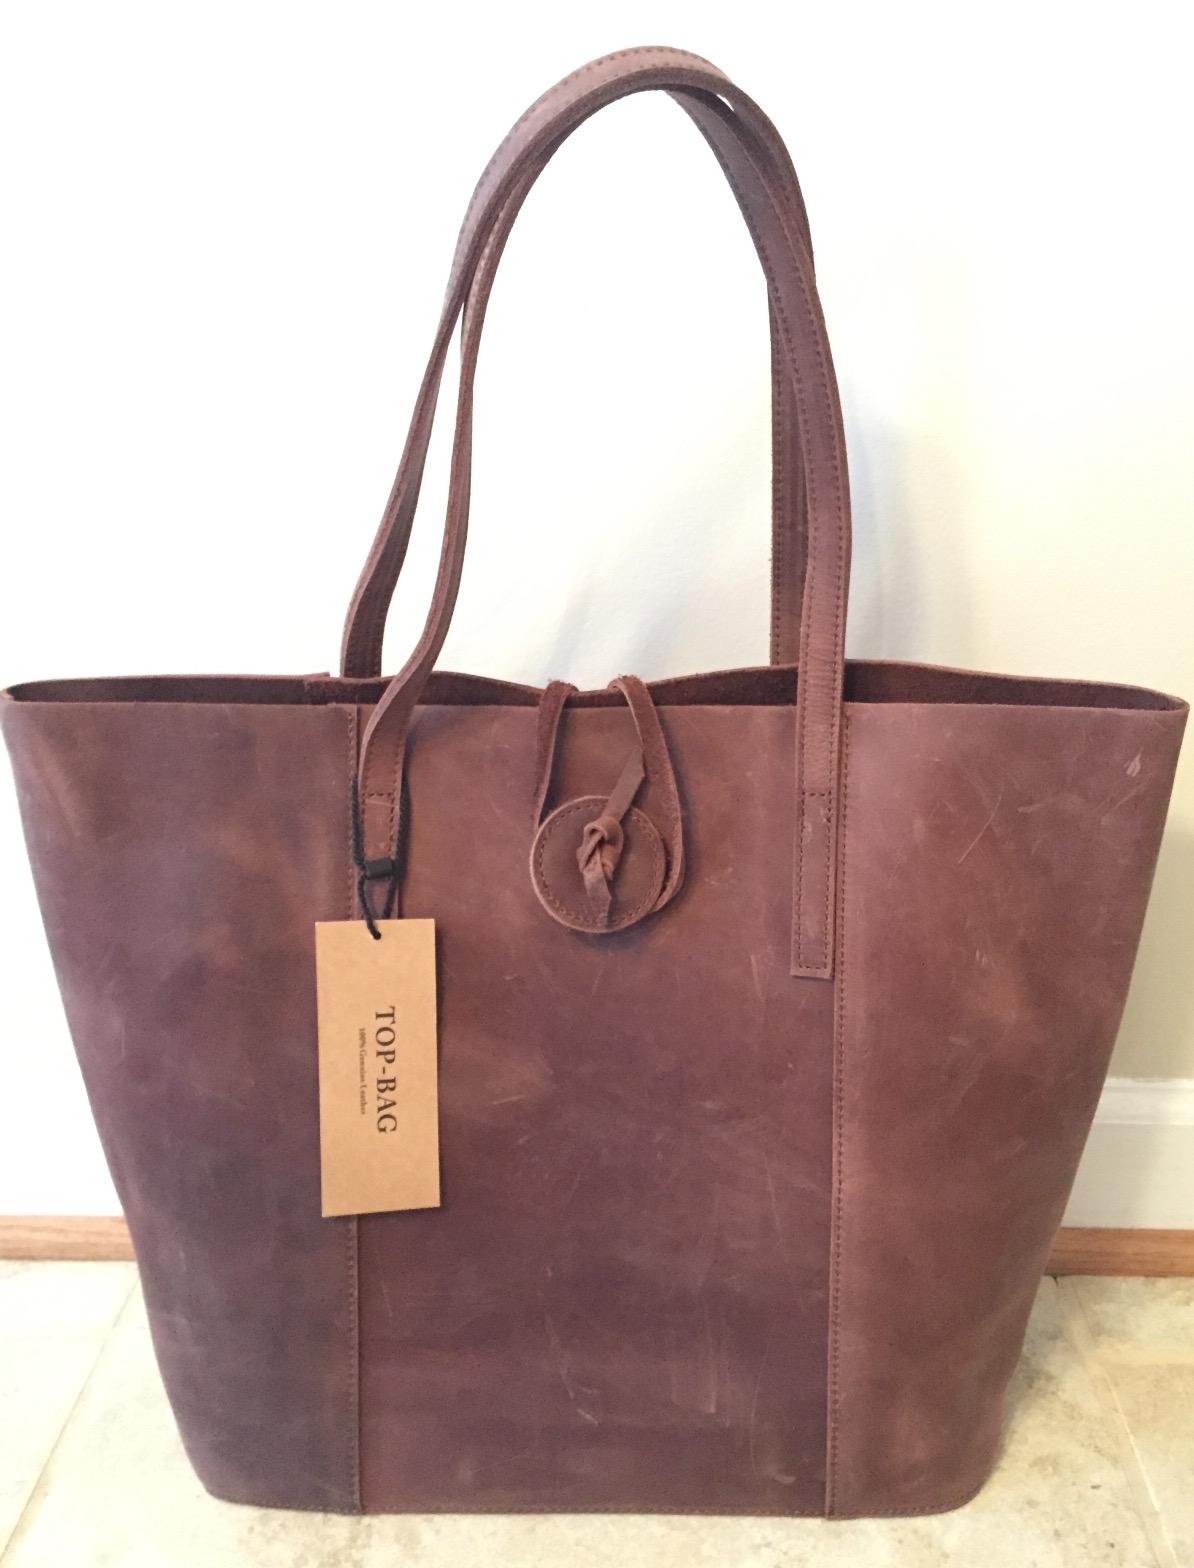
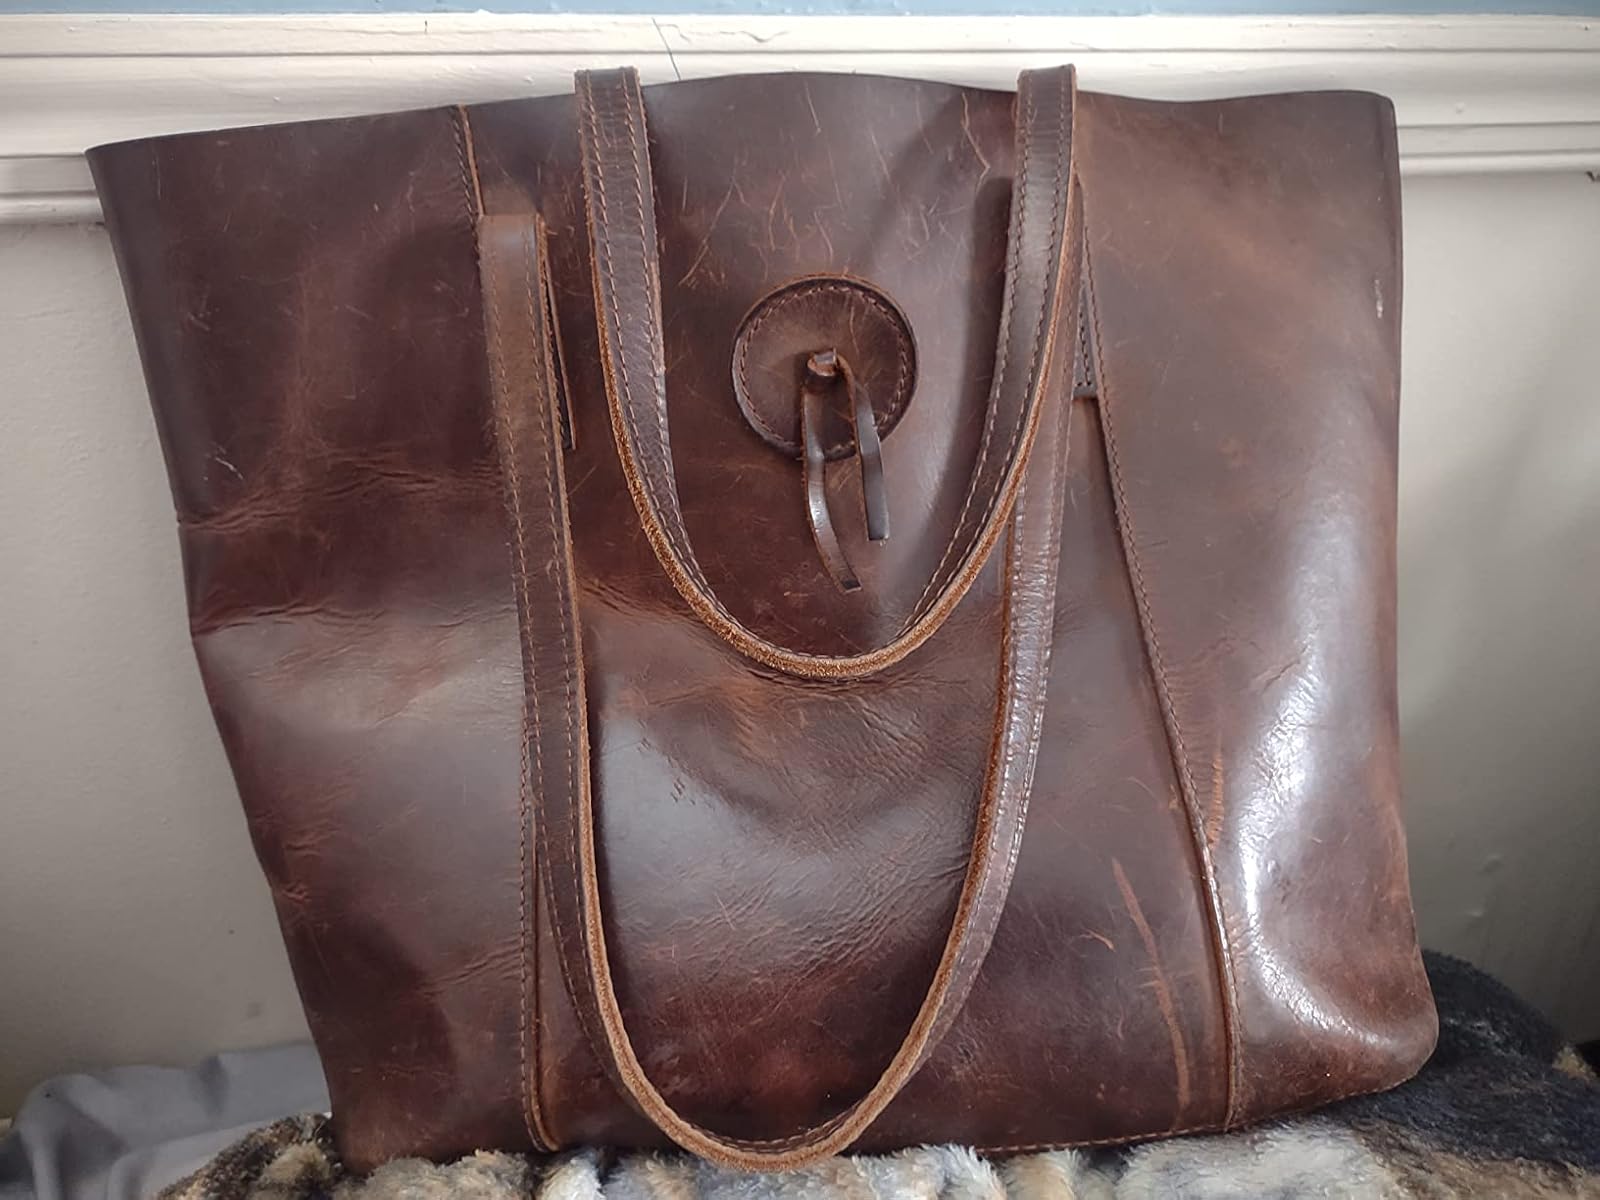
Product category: accessories_handbag
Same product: yes